1996–97 Campionato Sammarinese di Calcio

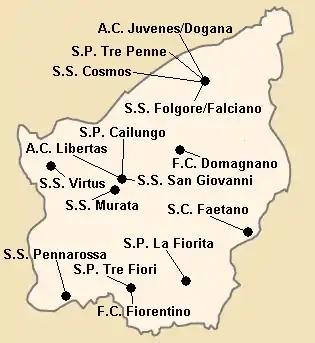
1996–97 Campionato Sammarinese di Calcio team distribution

The 1996–97 Campionato Sammarinese di Calcio season was the 12th season since its establishment. It was contested by 16 teams, and S.S. Folgore/Falciano won the championship.